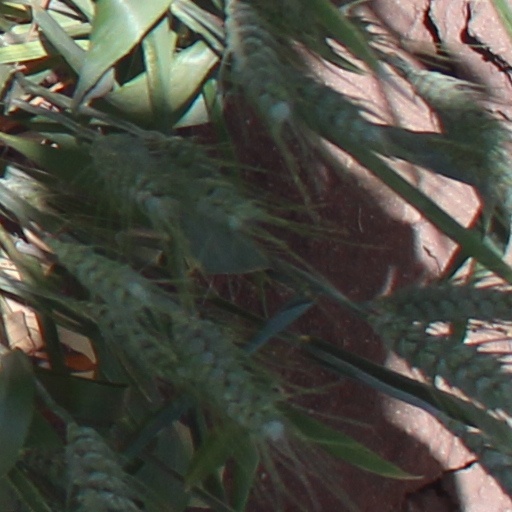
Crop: wheat